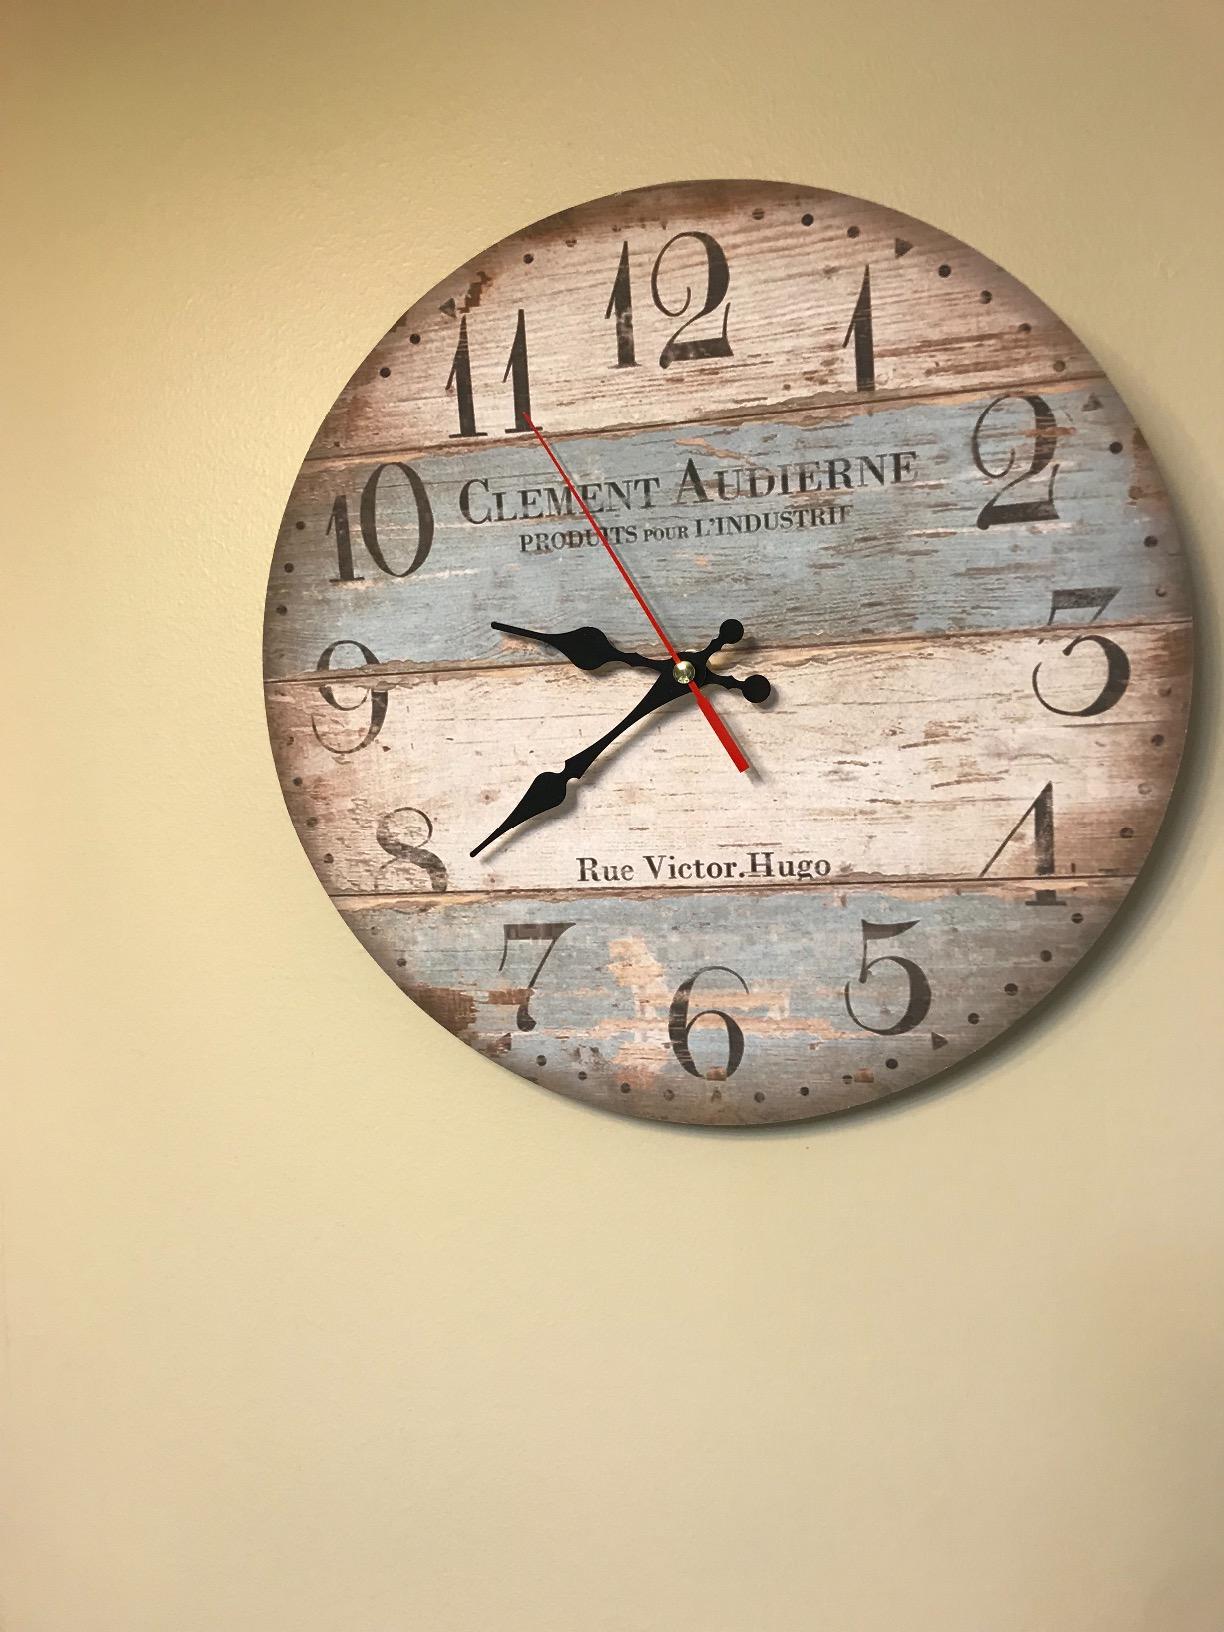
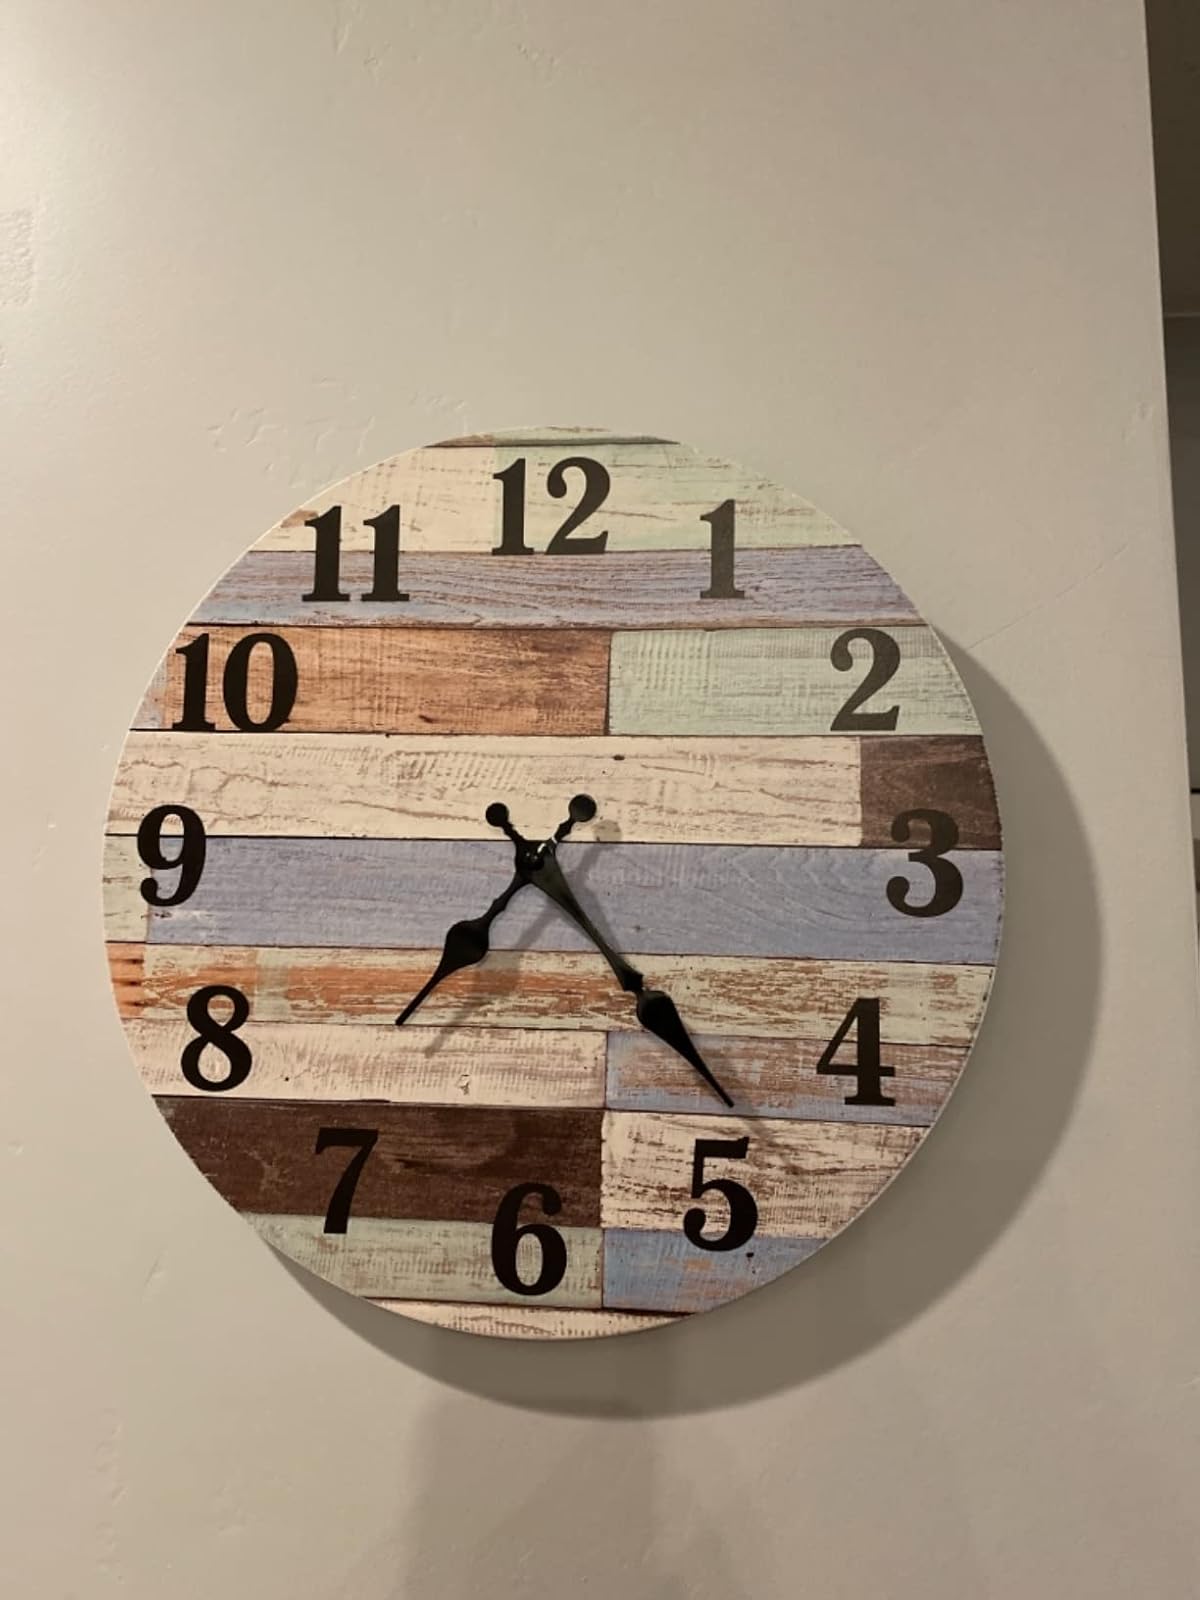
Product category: clock
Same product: no